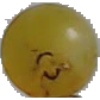
Label: Grape White 3